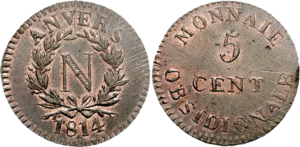
Cet article liste les émissions de francs français sous le Consulat et le Premier Empire entre 1800 et 1815.